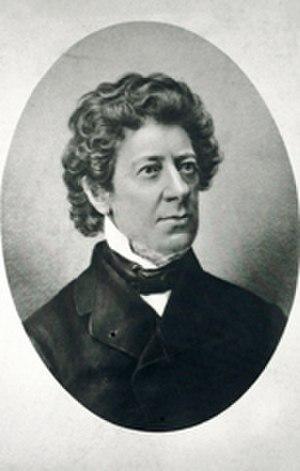
Fredrik Pacius, né à Hambourg le 19 mars 1809 et mort à Helsinki le 8 janvier 1891, est un compositeur, pédagogue et chef d'orchestre finlandais d'origine allemande. Il est considéré comme le « père de la musique finlandaise ».
24 février : le Quatuor à cordes nᵒ 1 en ré majeur de Vincent d'Indy, créé par le Quatuor Ysaÿe.